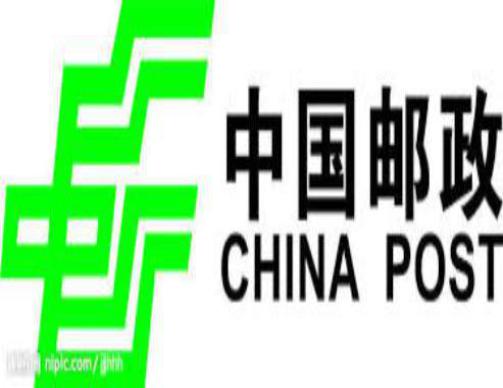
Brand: china post group corporation
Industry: Others